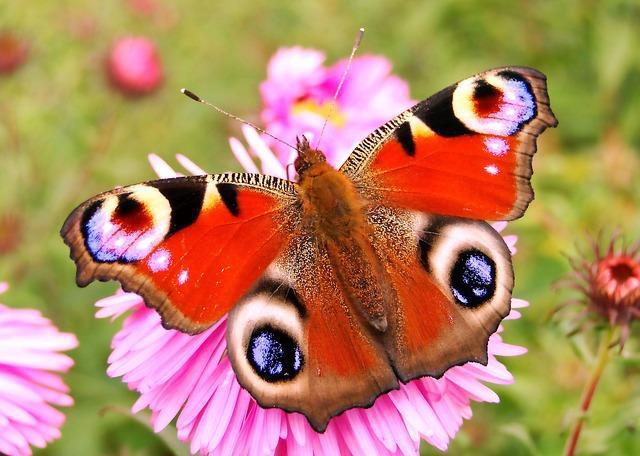
butterfly